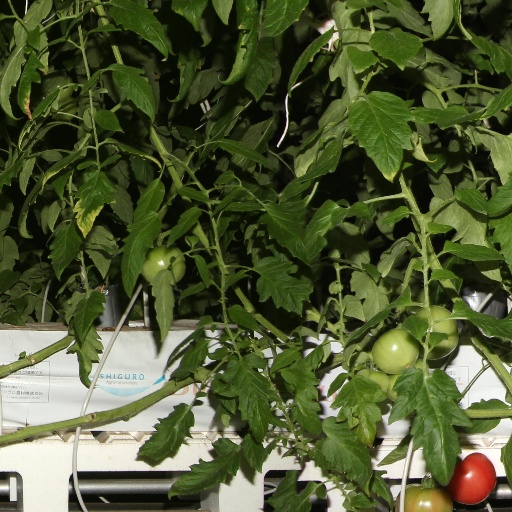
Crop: tomato